Osler Club of London

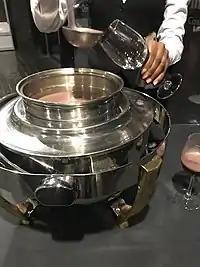
Osler Club of London, Punch

The Club meets on average once every two months, when a members' paper is presented, consisting of original research on the history of medicine and associated subjects. Reflecting Osler's humanistic approach, topics are not solely confined to the history of medicine, and past contributions have touched on ethics, law, and modern changes affecting society and medicine. At the annual general meeting in 1970, Norah Schuster presented a talk on "That Picture", a portrait of Alexander, Emperor of the Russias, painted by James Northcote in 1820.